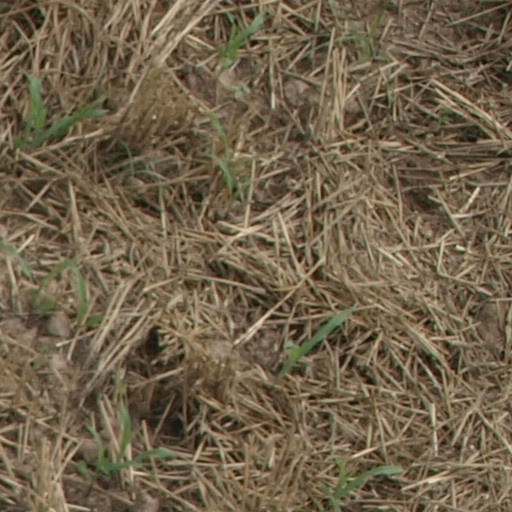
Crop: maize; corn